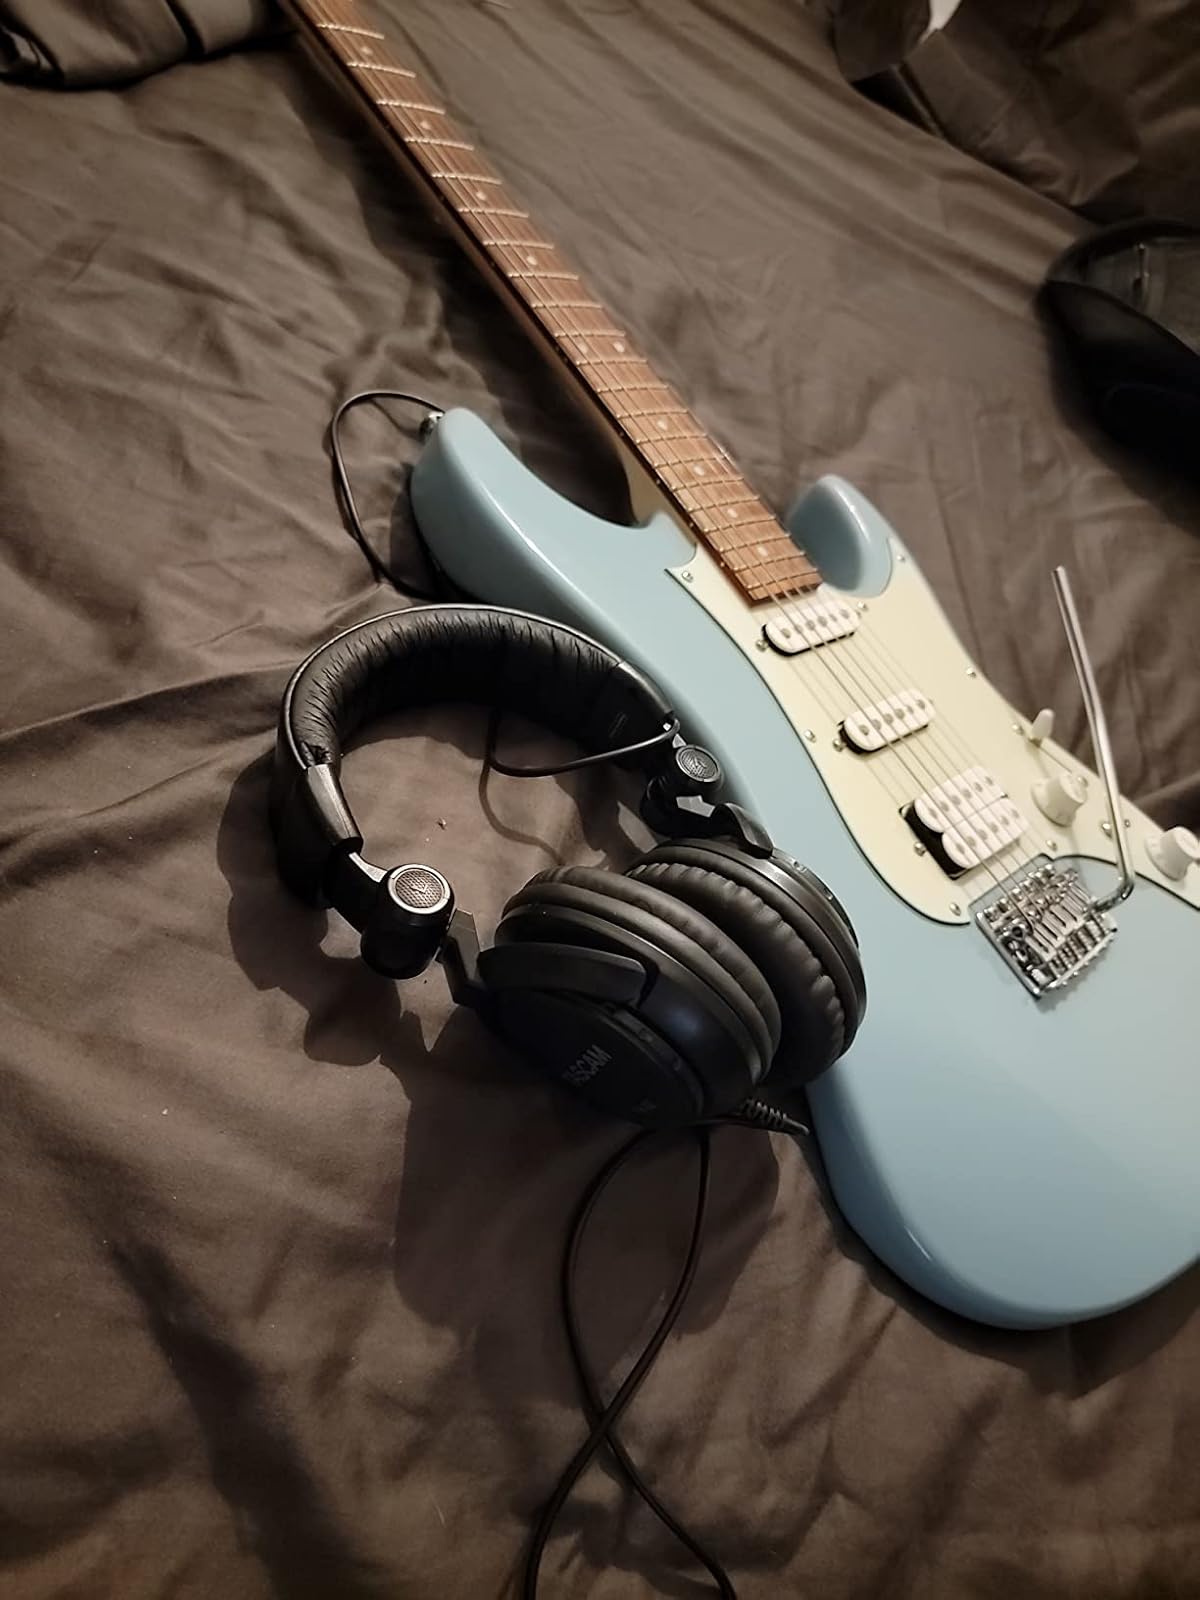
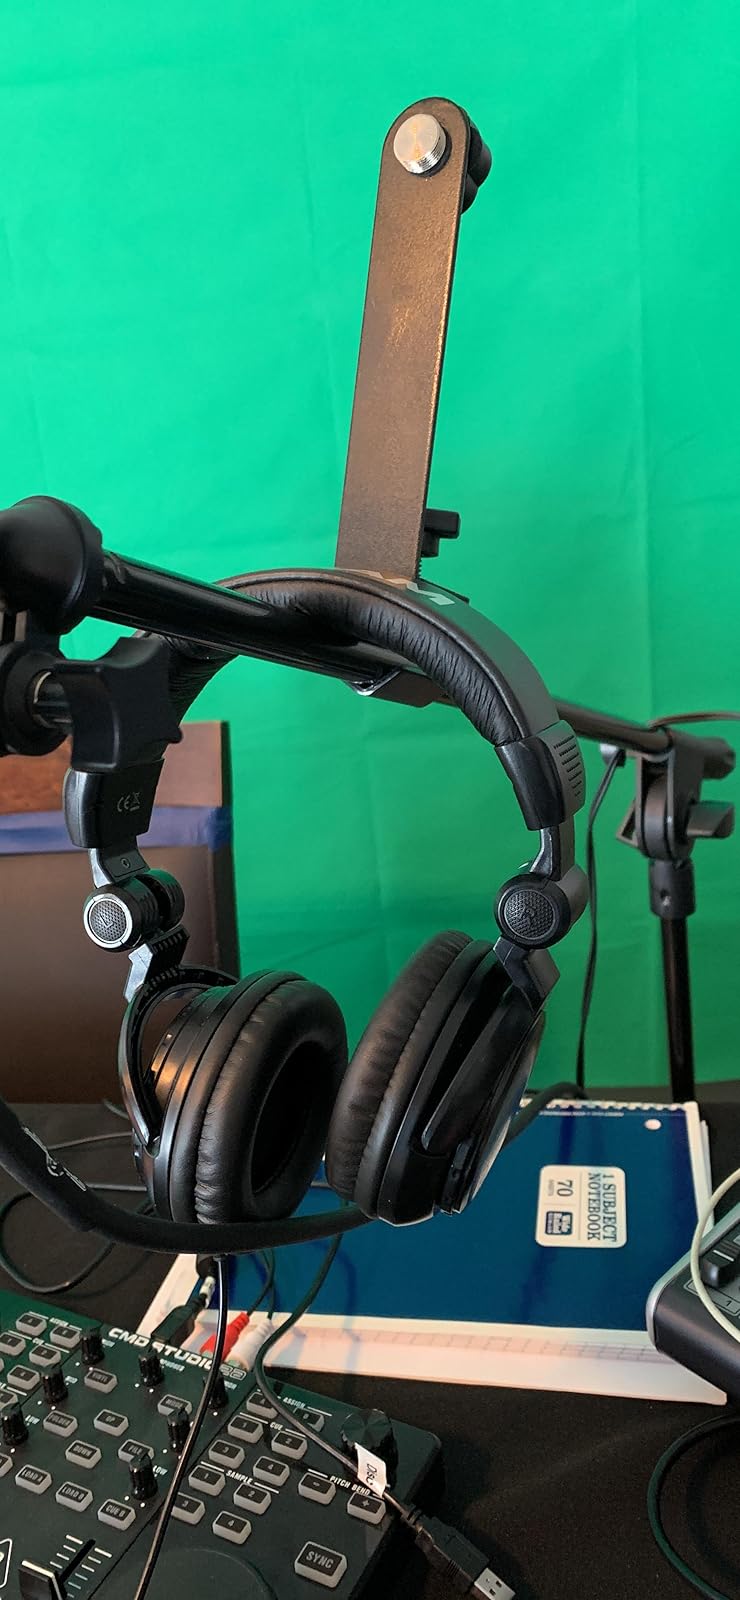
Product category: headphones
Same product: yes